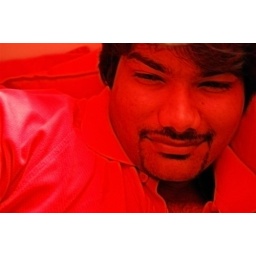
Result of self love and boredom. Self shot under the reflection of a red window screen